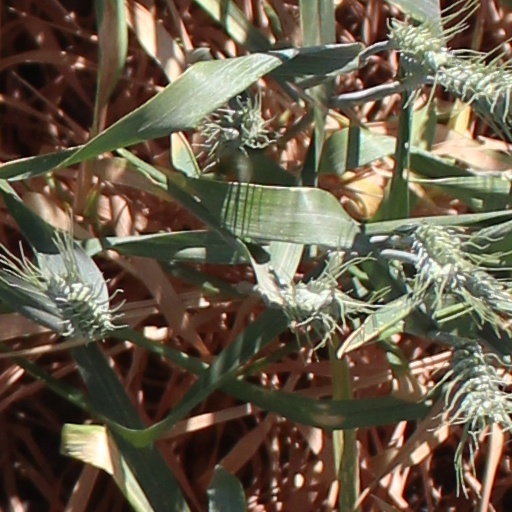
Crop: wheat